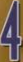
Number: 4